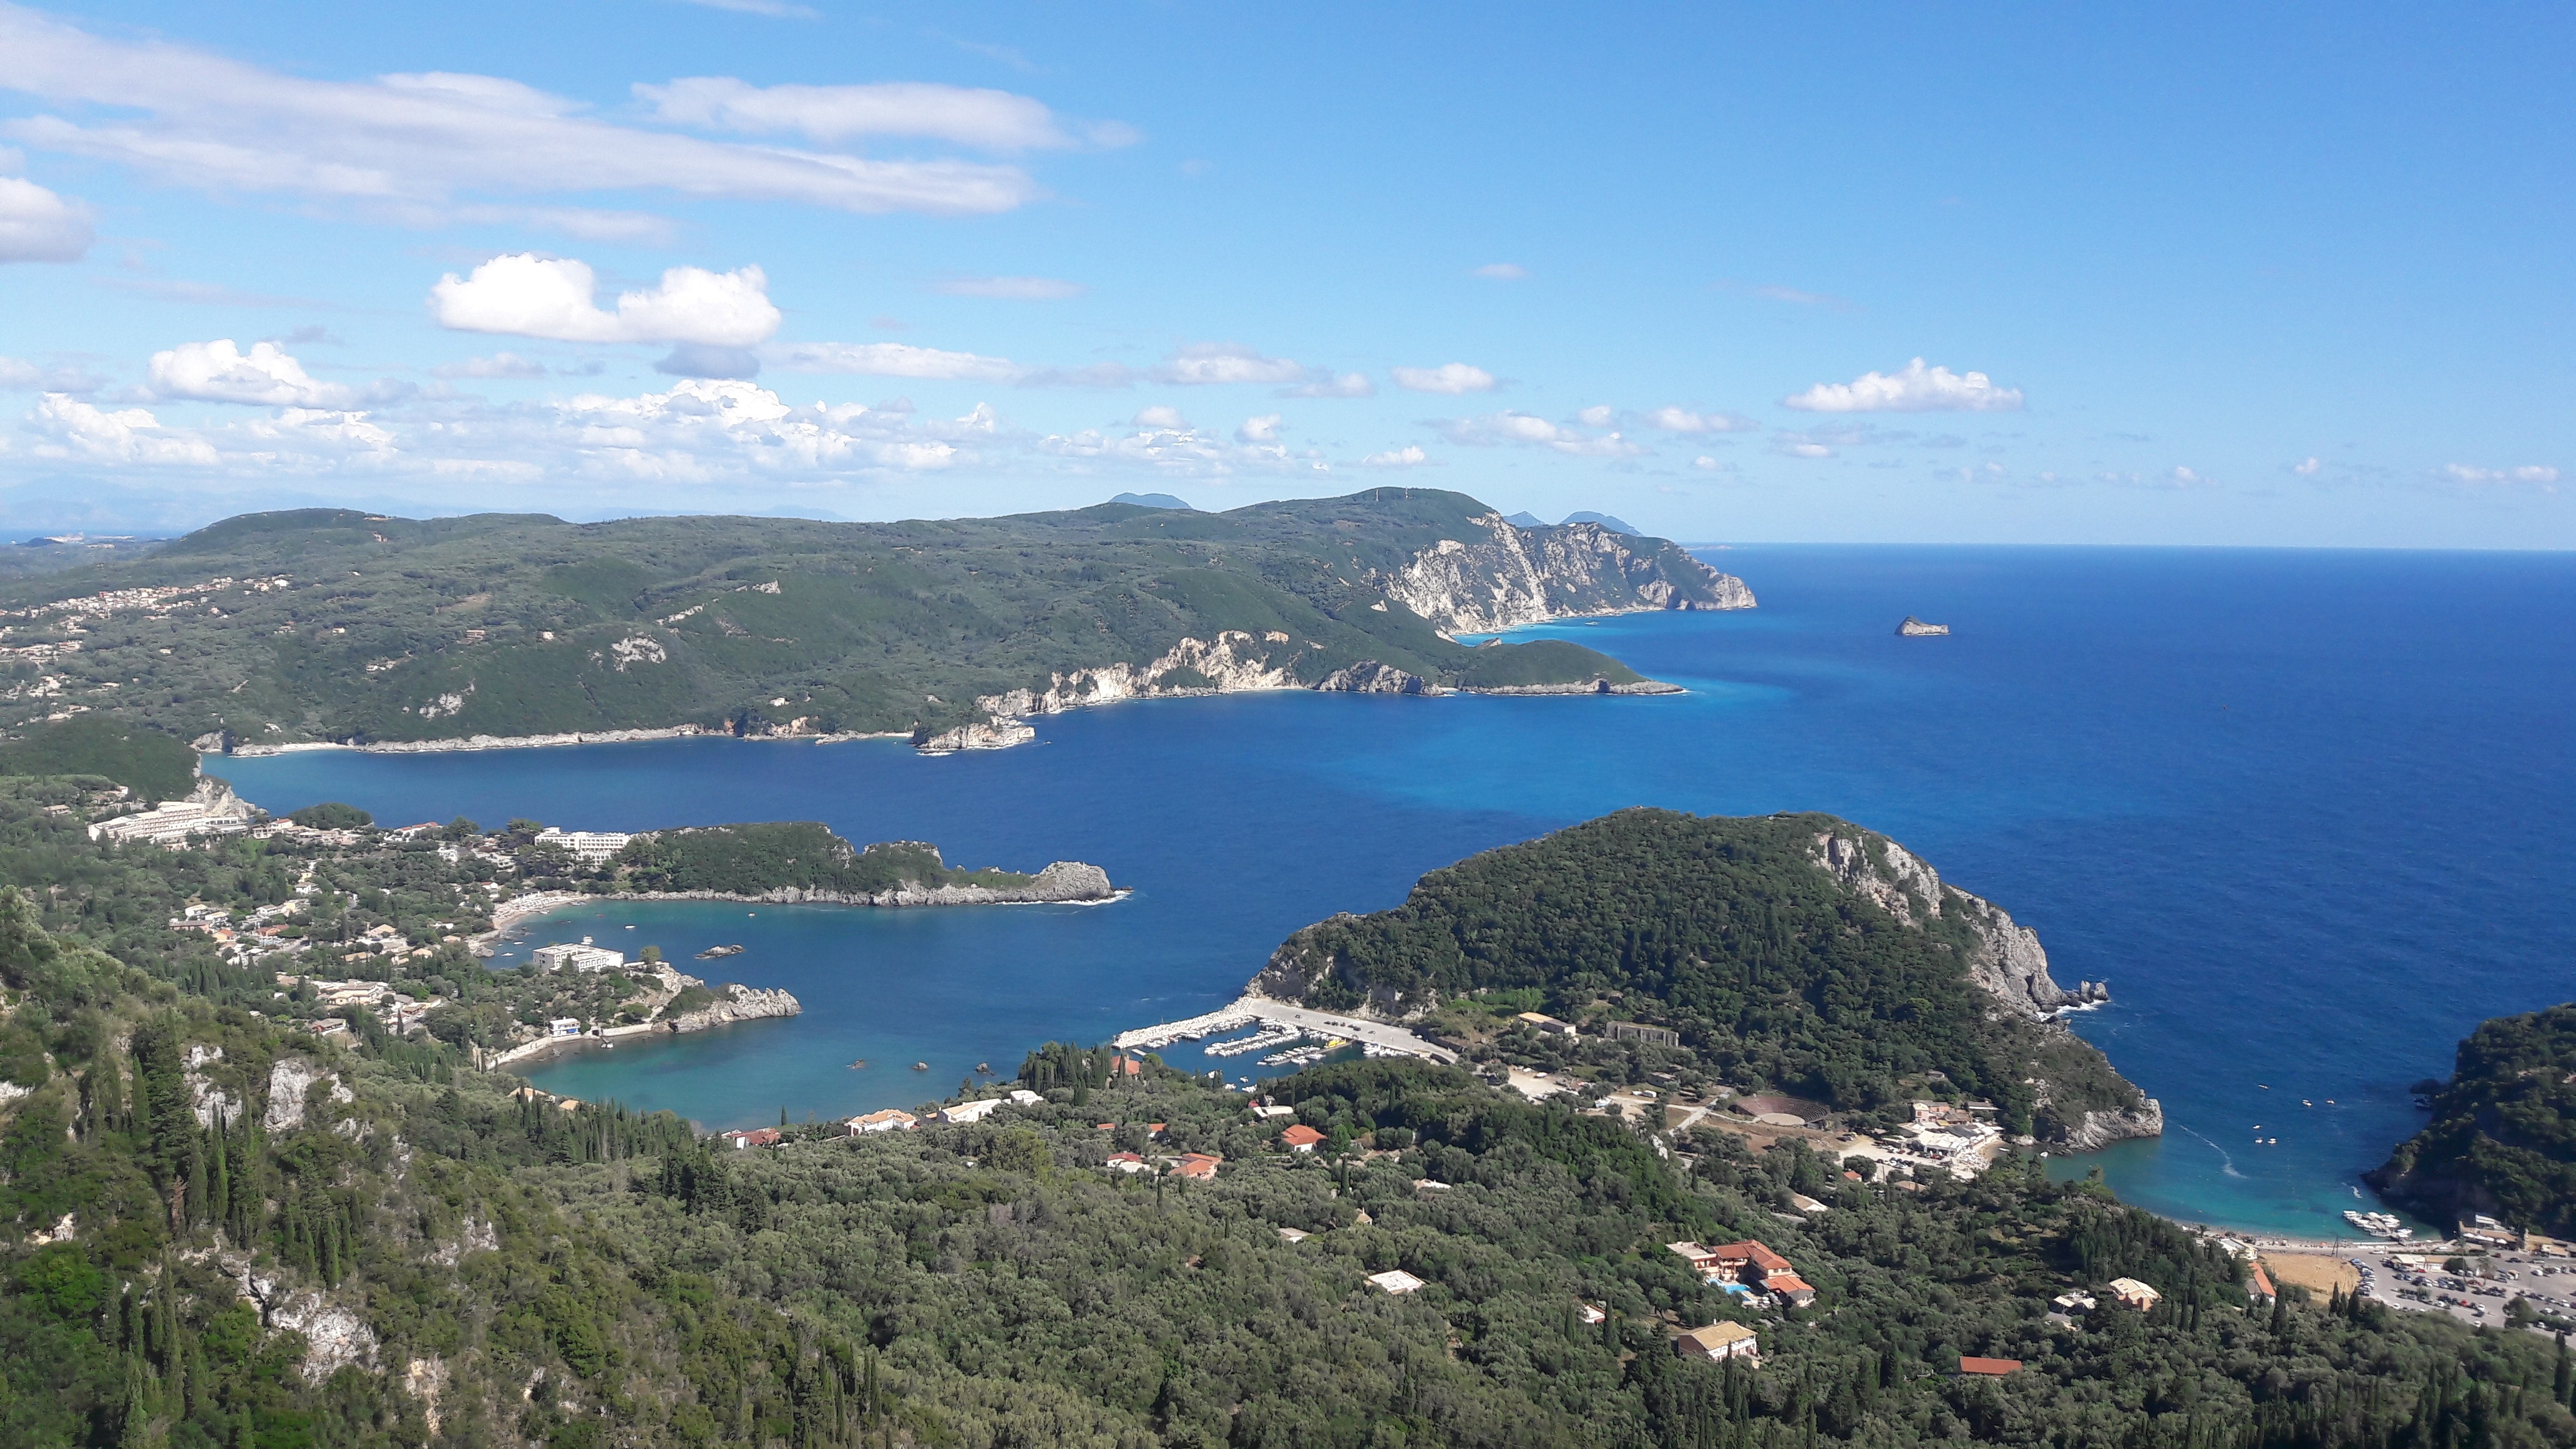
sea, coast, view, summer, cliff, cove, bay, fjord, reservoir, terrain, body of water, greece, cape, corfu, islet, aerial photography, promontory